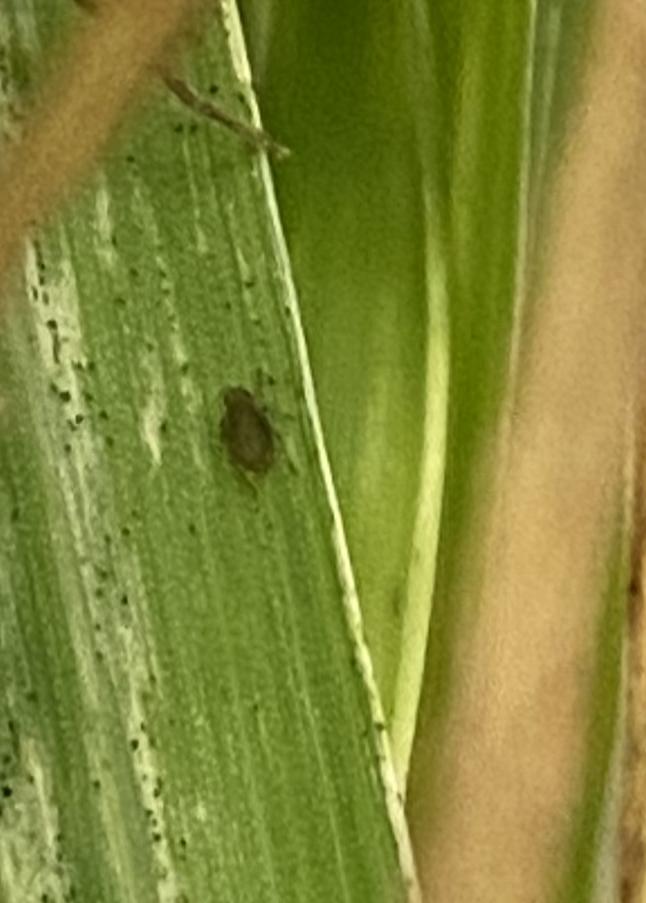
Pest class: bird_cherry_oat_aphid